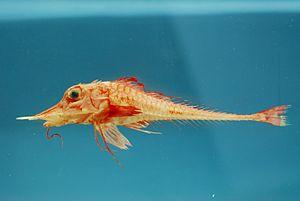
Peristedion est une espèce de poissons téléostéens de la famille des Triglidés.